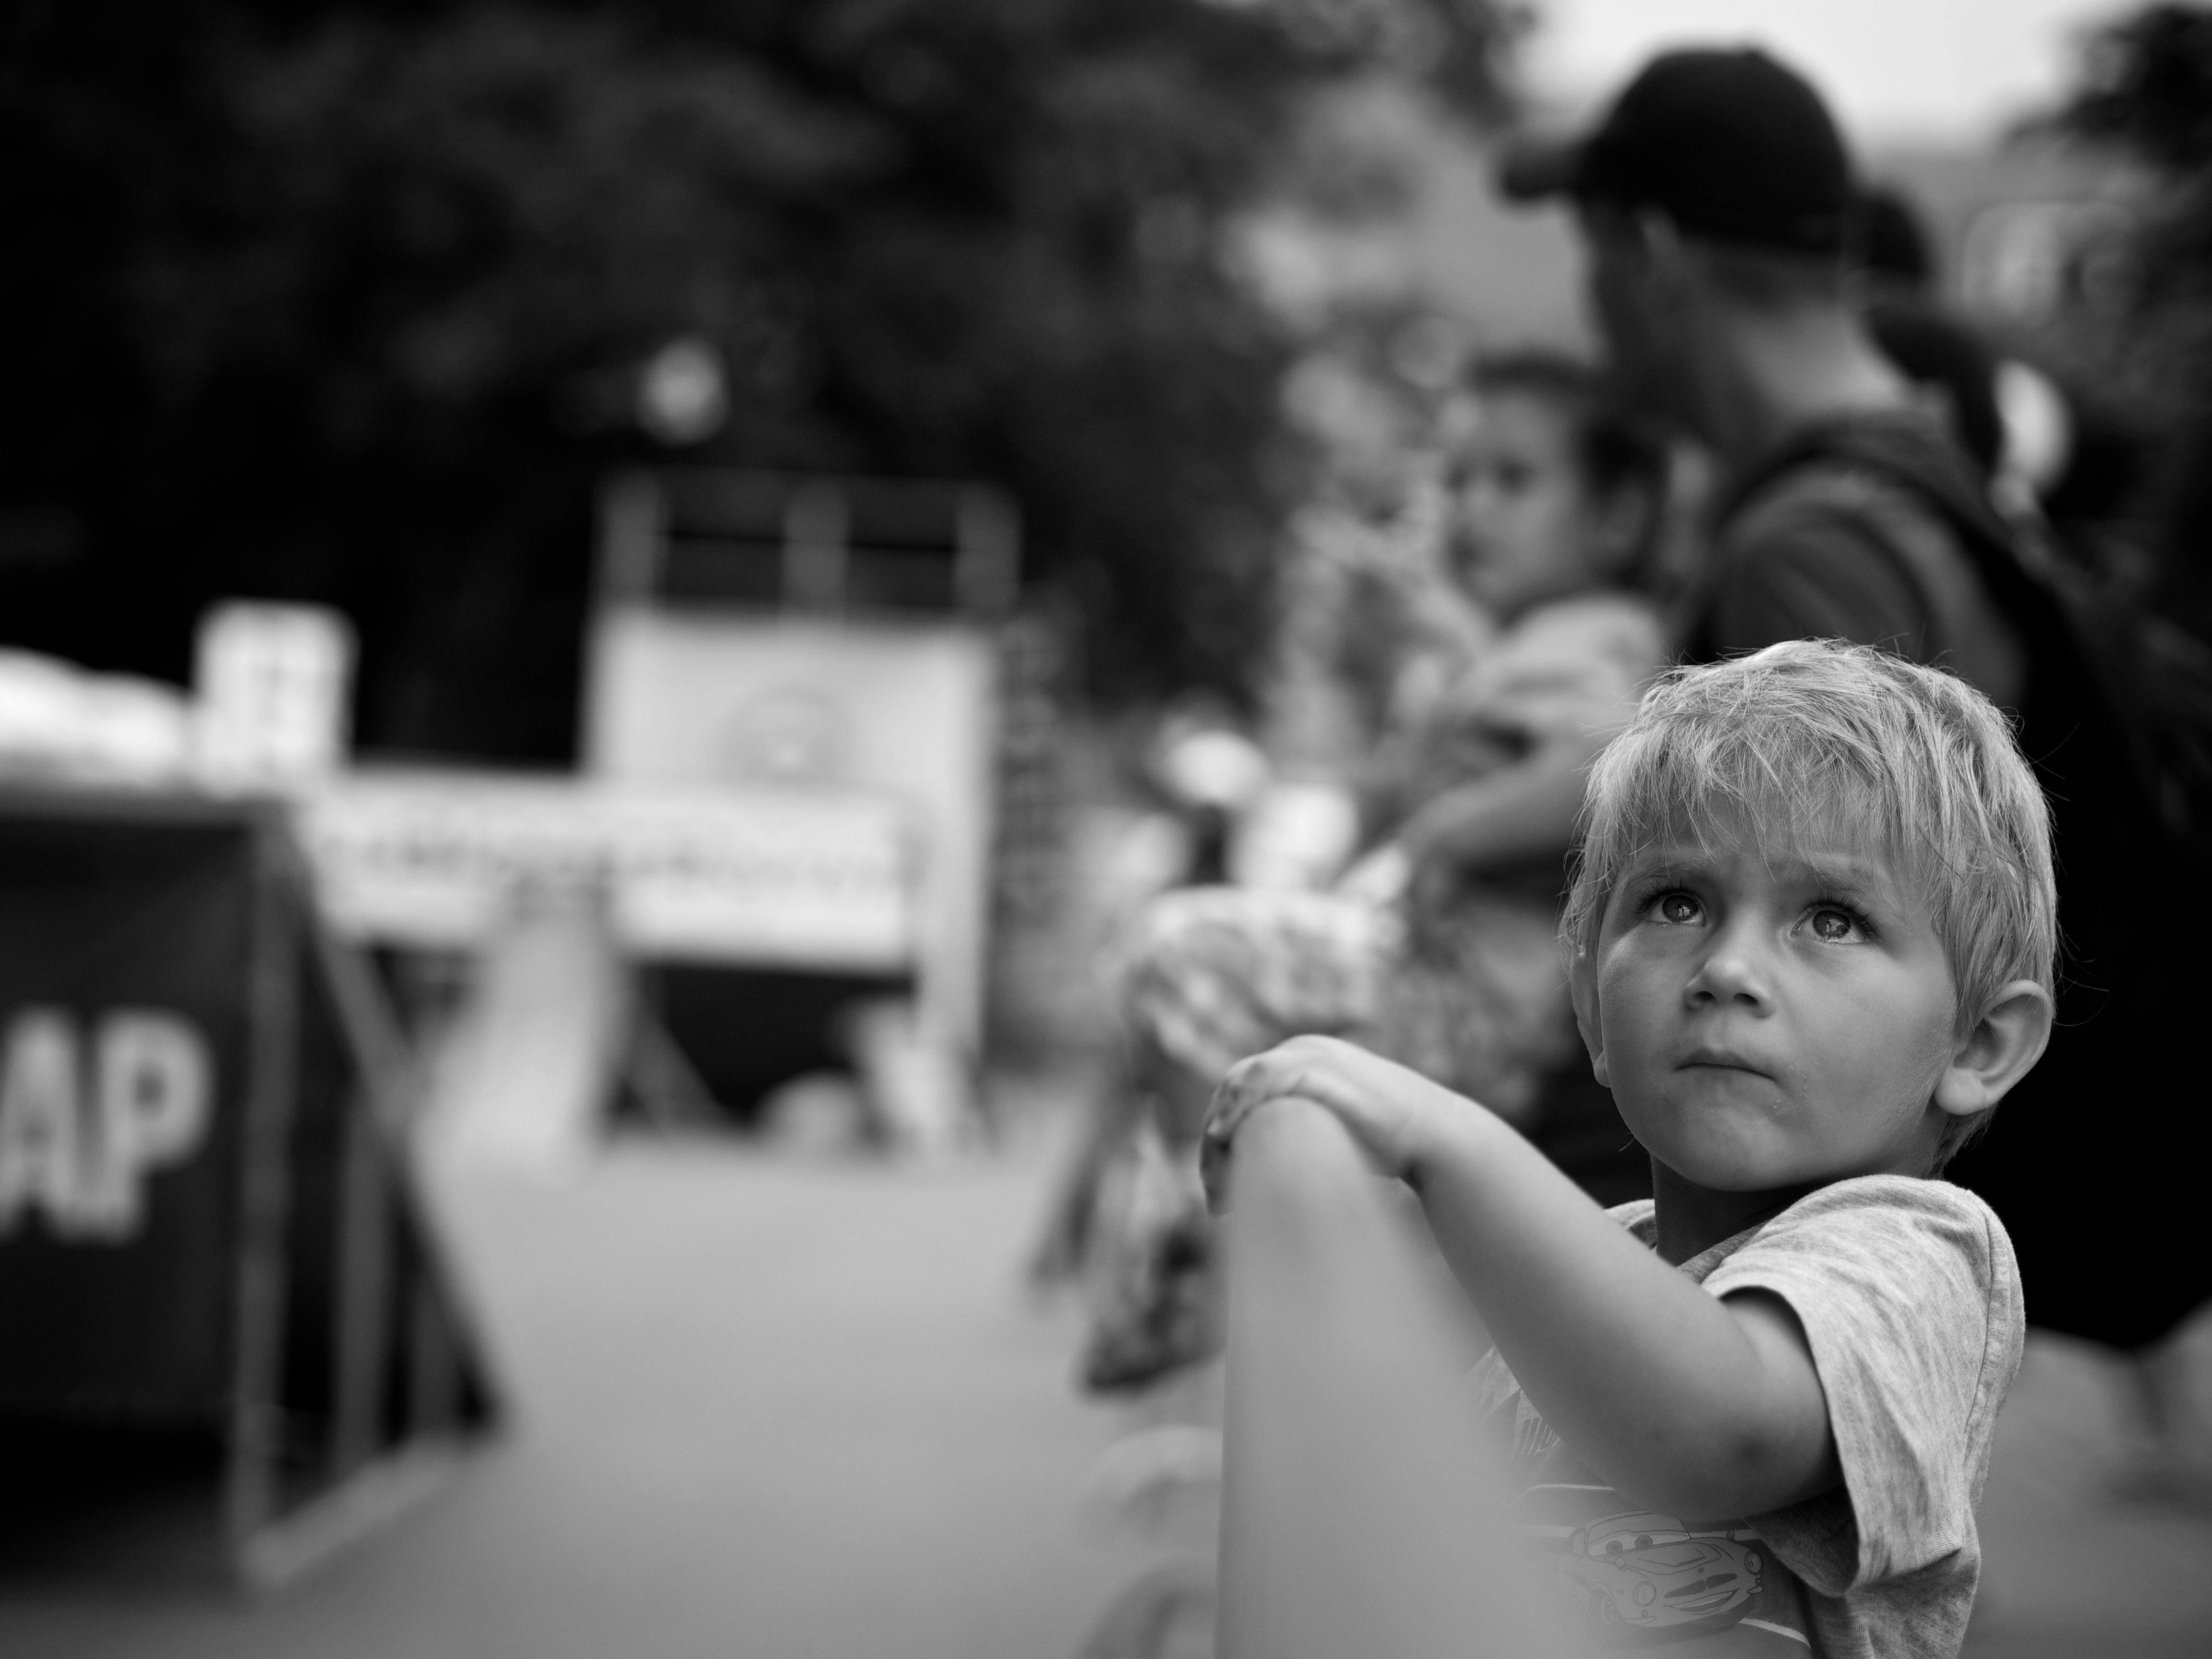
person, black and white, people, white, street, photography, crowd, ebook, training, child, black, monochrome, streetphotography, flickr, thomas, video, olympus, photograph, omd, fuji, leica, monochrom, leuthard, hcb, thomasleuthard, monochrome photography